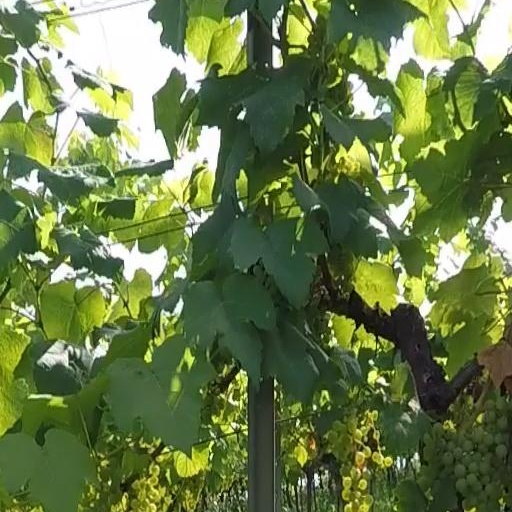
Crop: grape